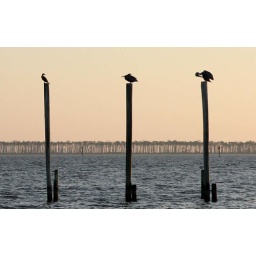
three birds catching the last bit of sun on the coast in mississippi